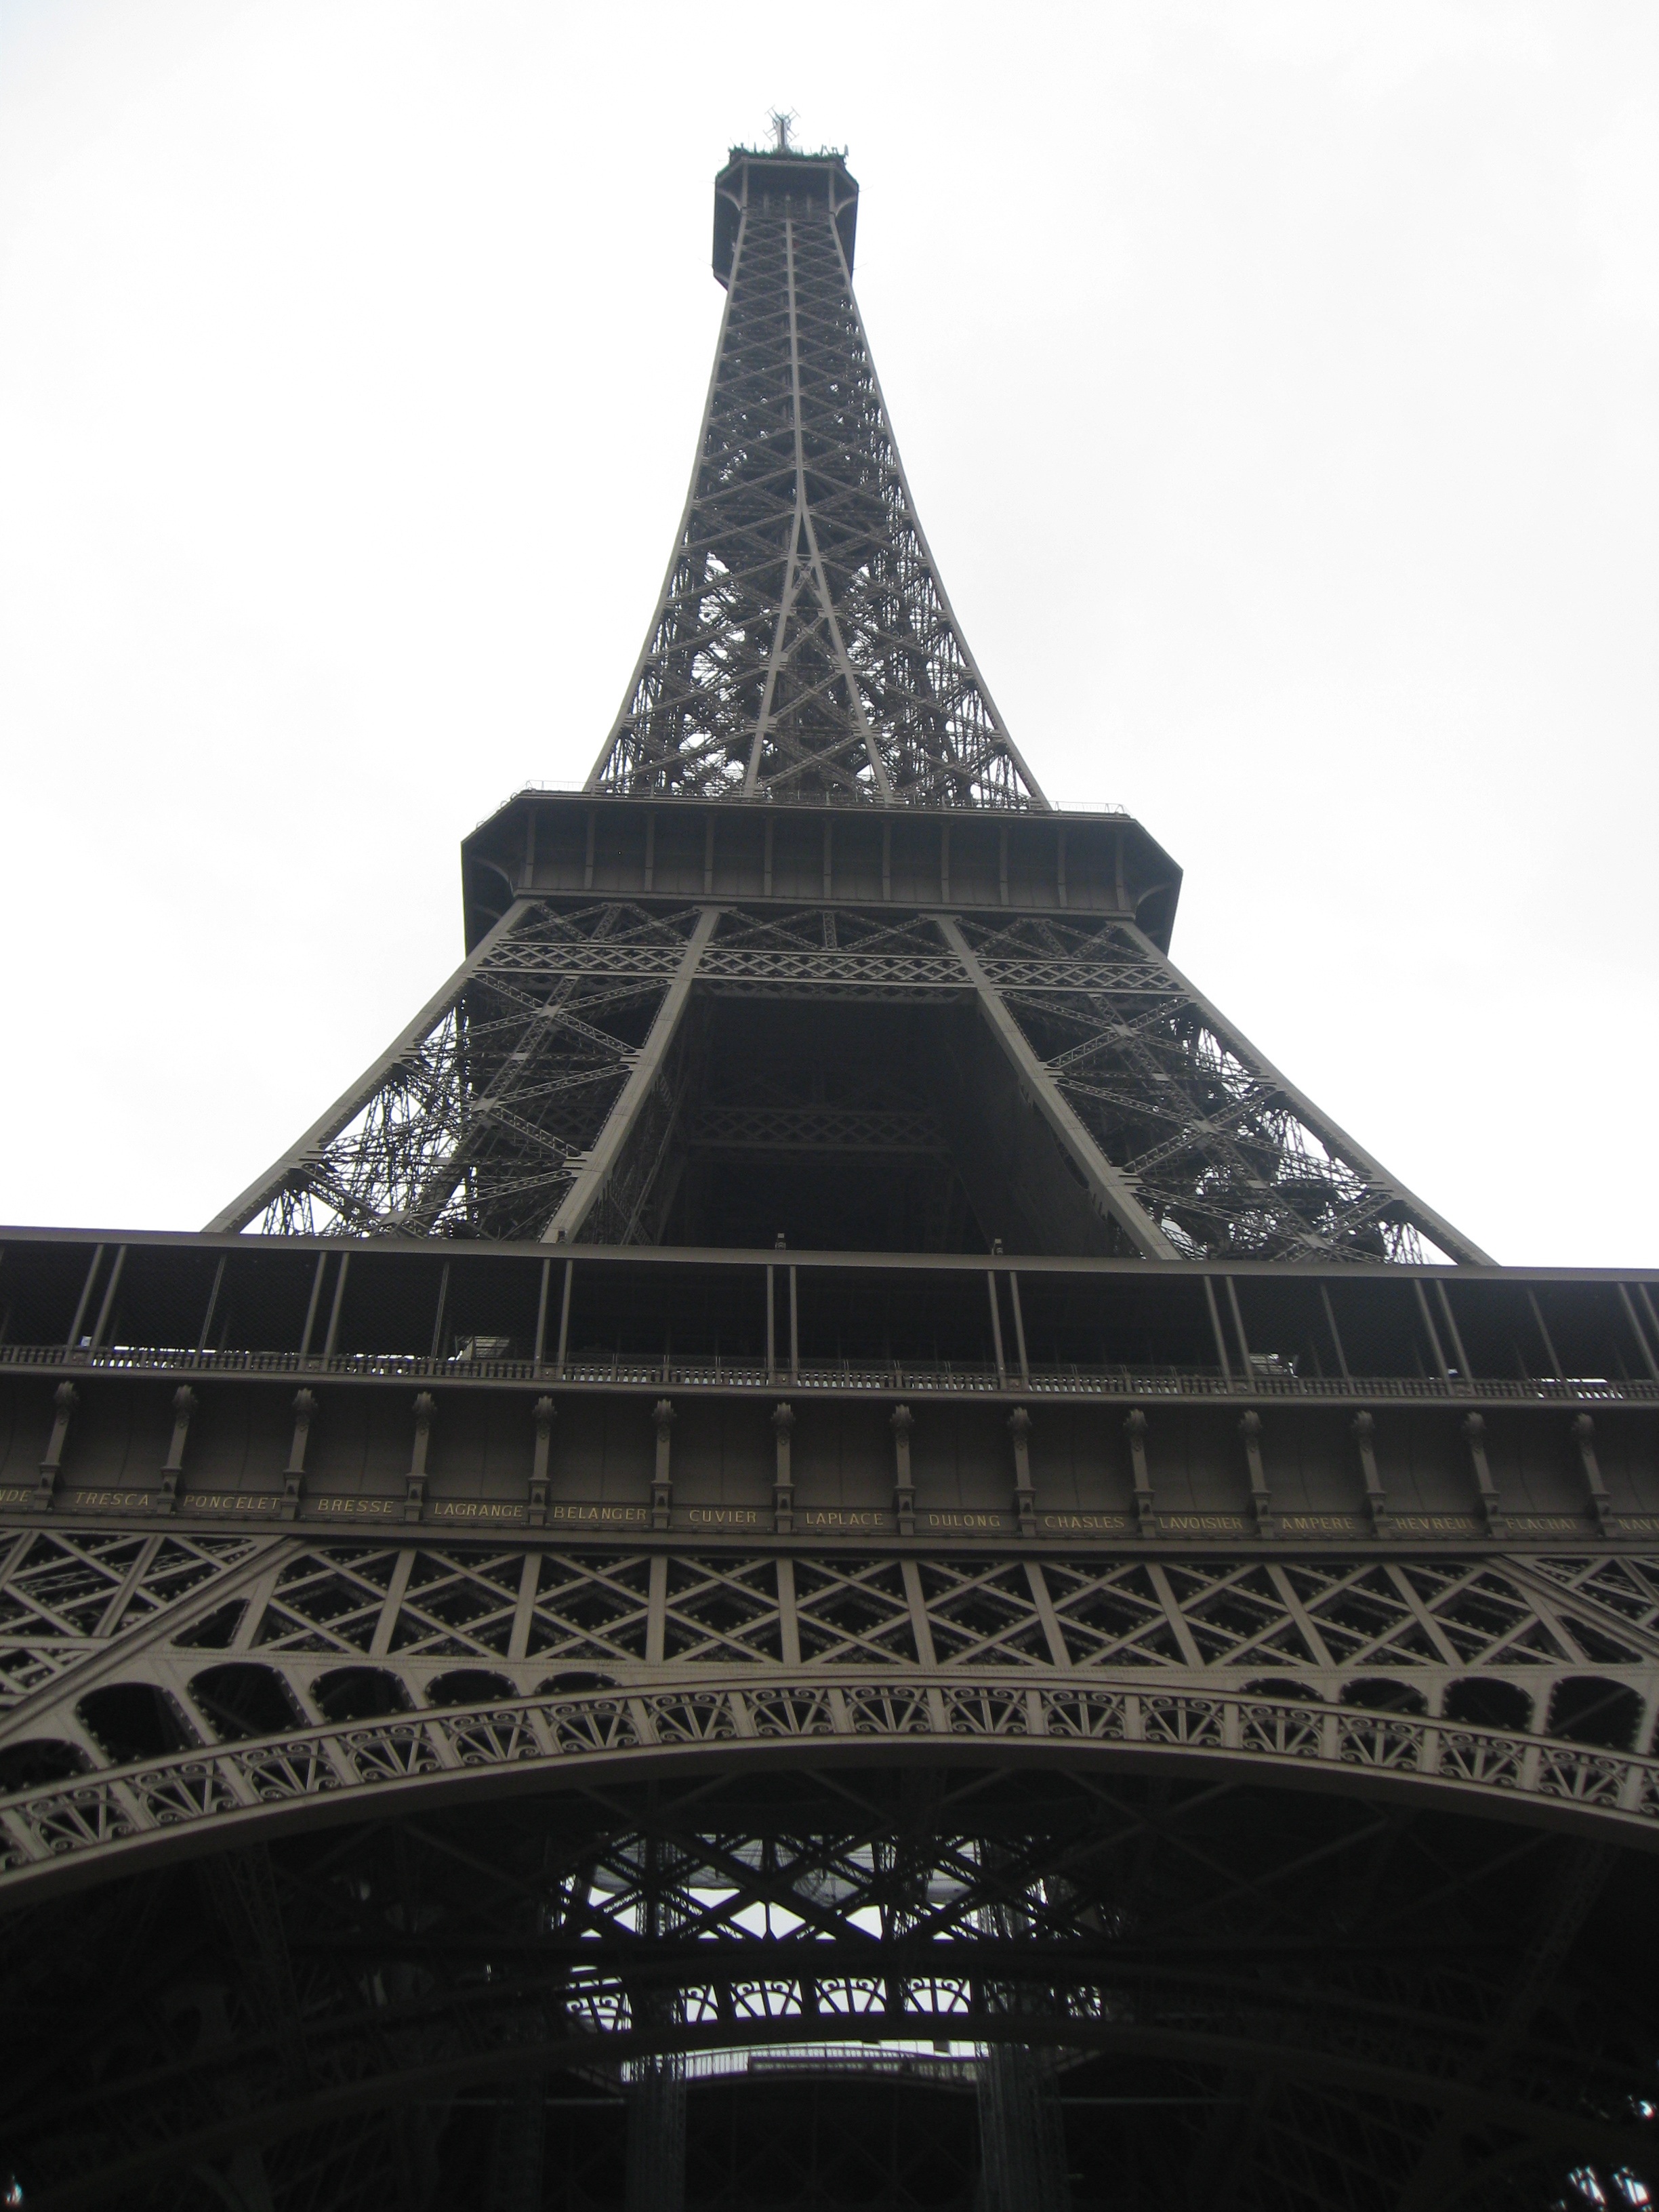
structure, view, paris, urban, monument, travel, france, europe, high, tower, landmark, sightseeing, attraction, tourism, tour, eiffel, french, symmetry, tall, european, famous, historical, dome, destination, iconic, architectural, parisian